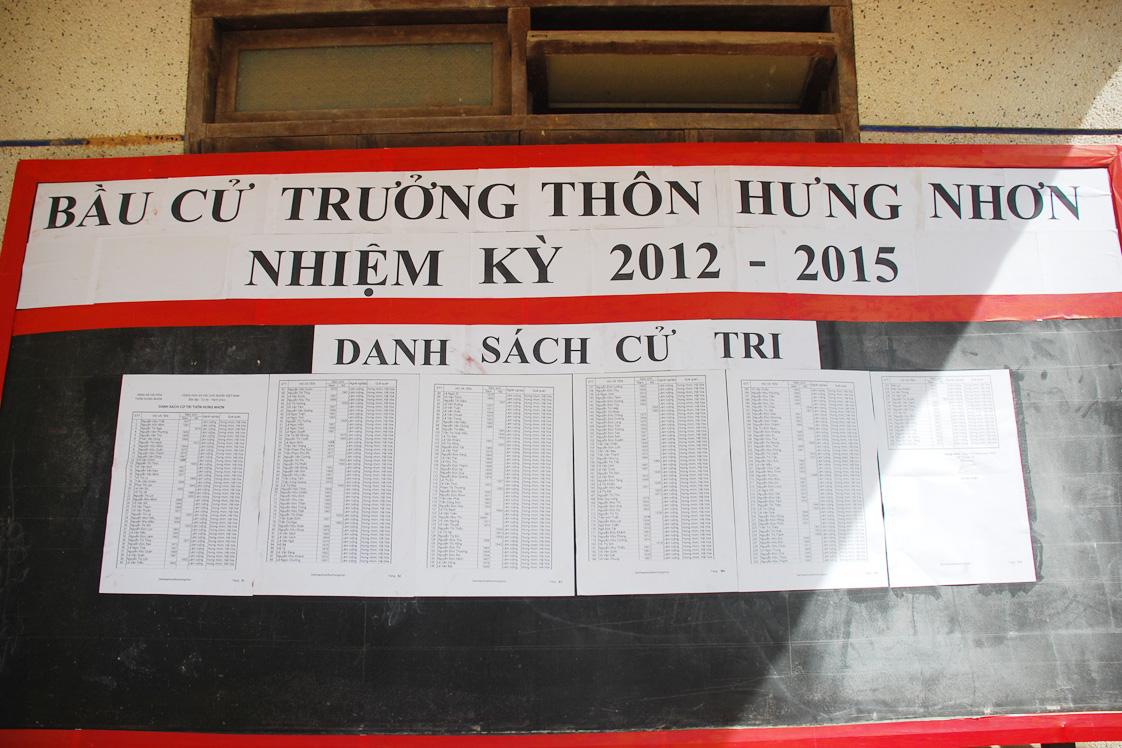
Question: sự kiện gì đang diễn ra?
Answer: bầu cử trưởng thôn hưng nhơn